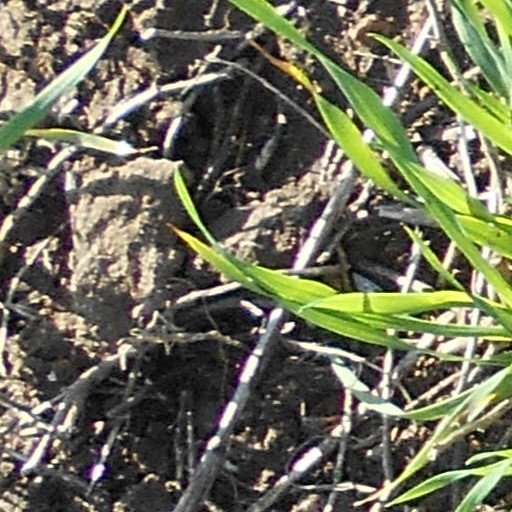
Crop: wheat